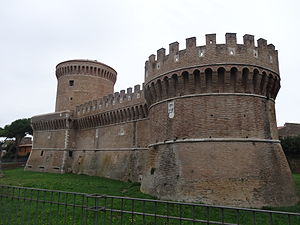
Ostia Antica (distrikt)
Julius II's borg i Ostia Antica.
Ostia Antica er et distrikt i Roms kommune i Italien, fem kilometer fra kysten. Dette distrikt må ikke forveksles med bykvarteret Ostia.